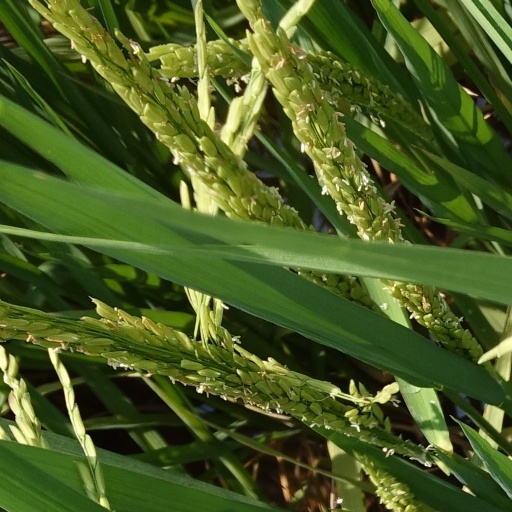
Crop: rice